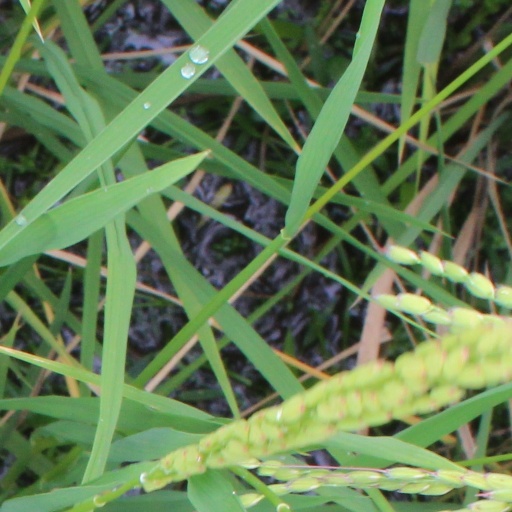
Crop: rice